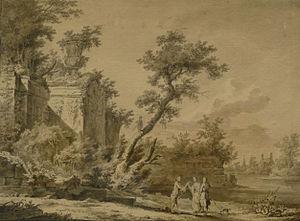
Paysage avec ruines et trois personnages, Balthasar Anton Duncker, plume, lavis gris, date
Balthasar Anton Dunker, né le 15 janvier 1746 à Saal, près de Stralsund dans l'actuel arrondissement de Poméranie-Occidentale-du-Nord, et décédé le 2 avril 1807 à Berne, est un peintre, un graveur et un illustrateur suisse d'origine suédoise. Paysagiste, il se consacra également à la caricature politique et grava des étiquettes pour l'industrie pharmaceutique.